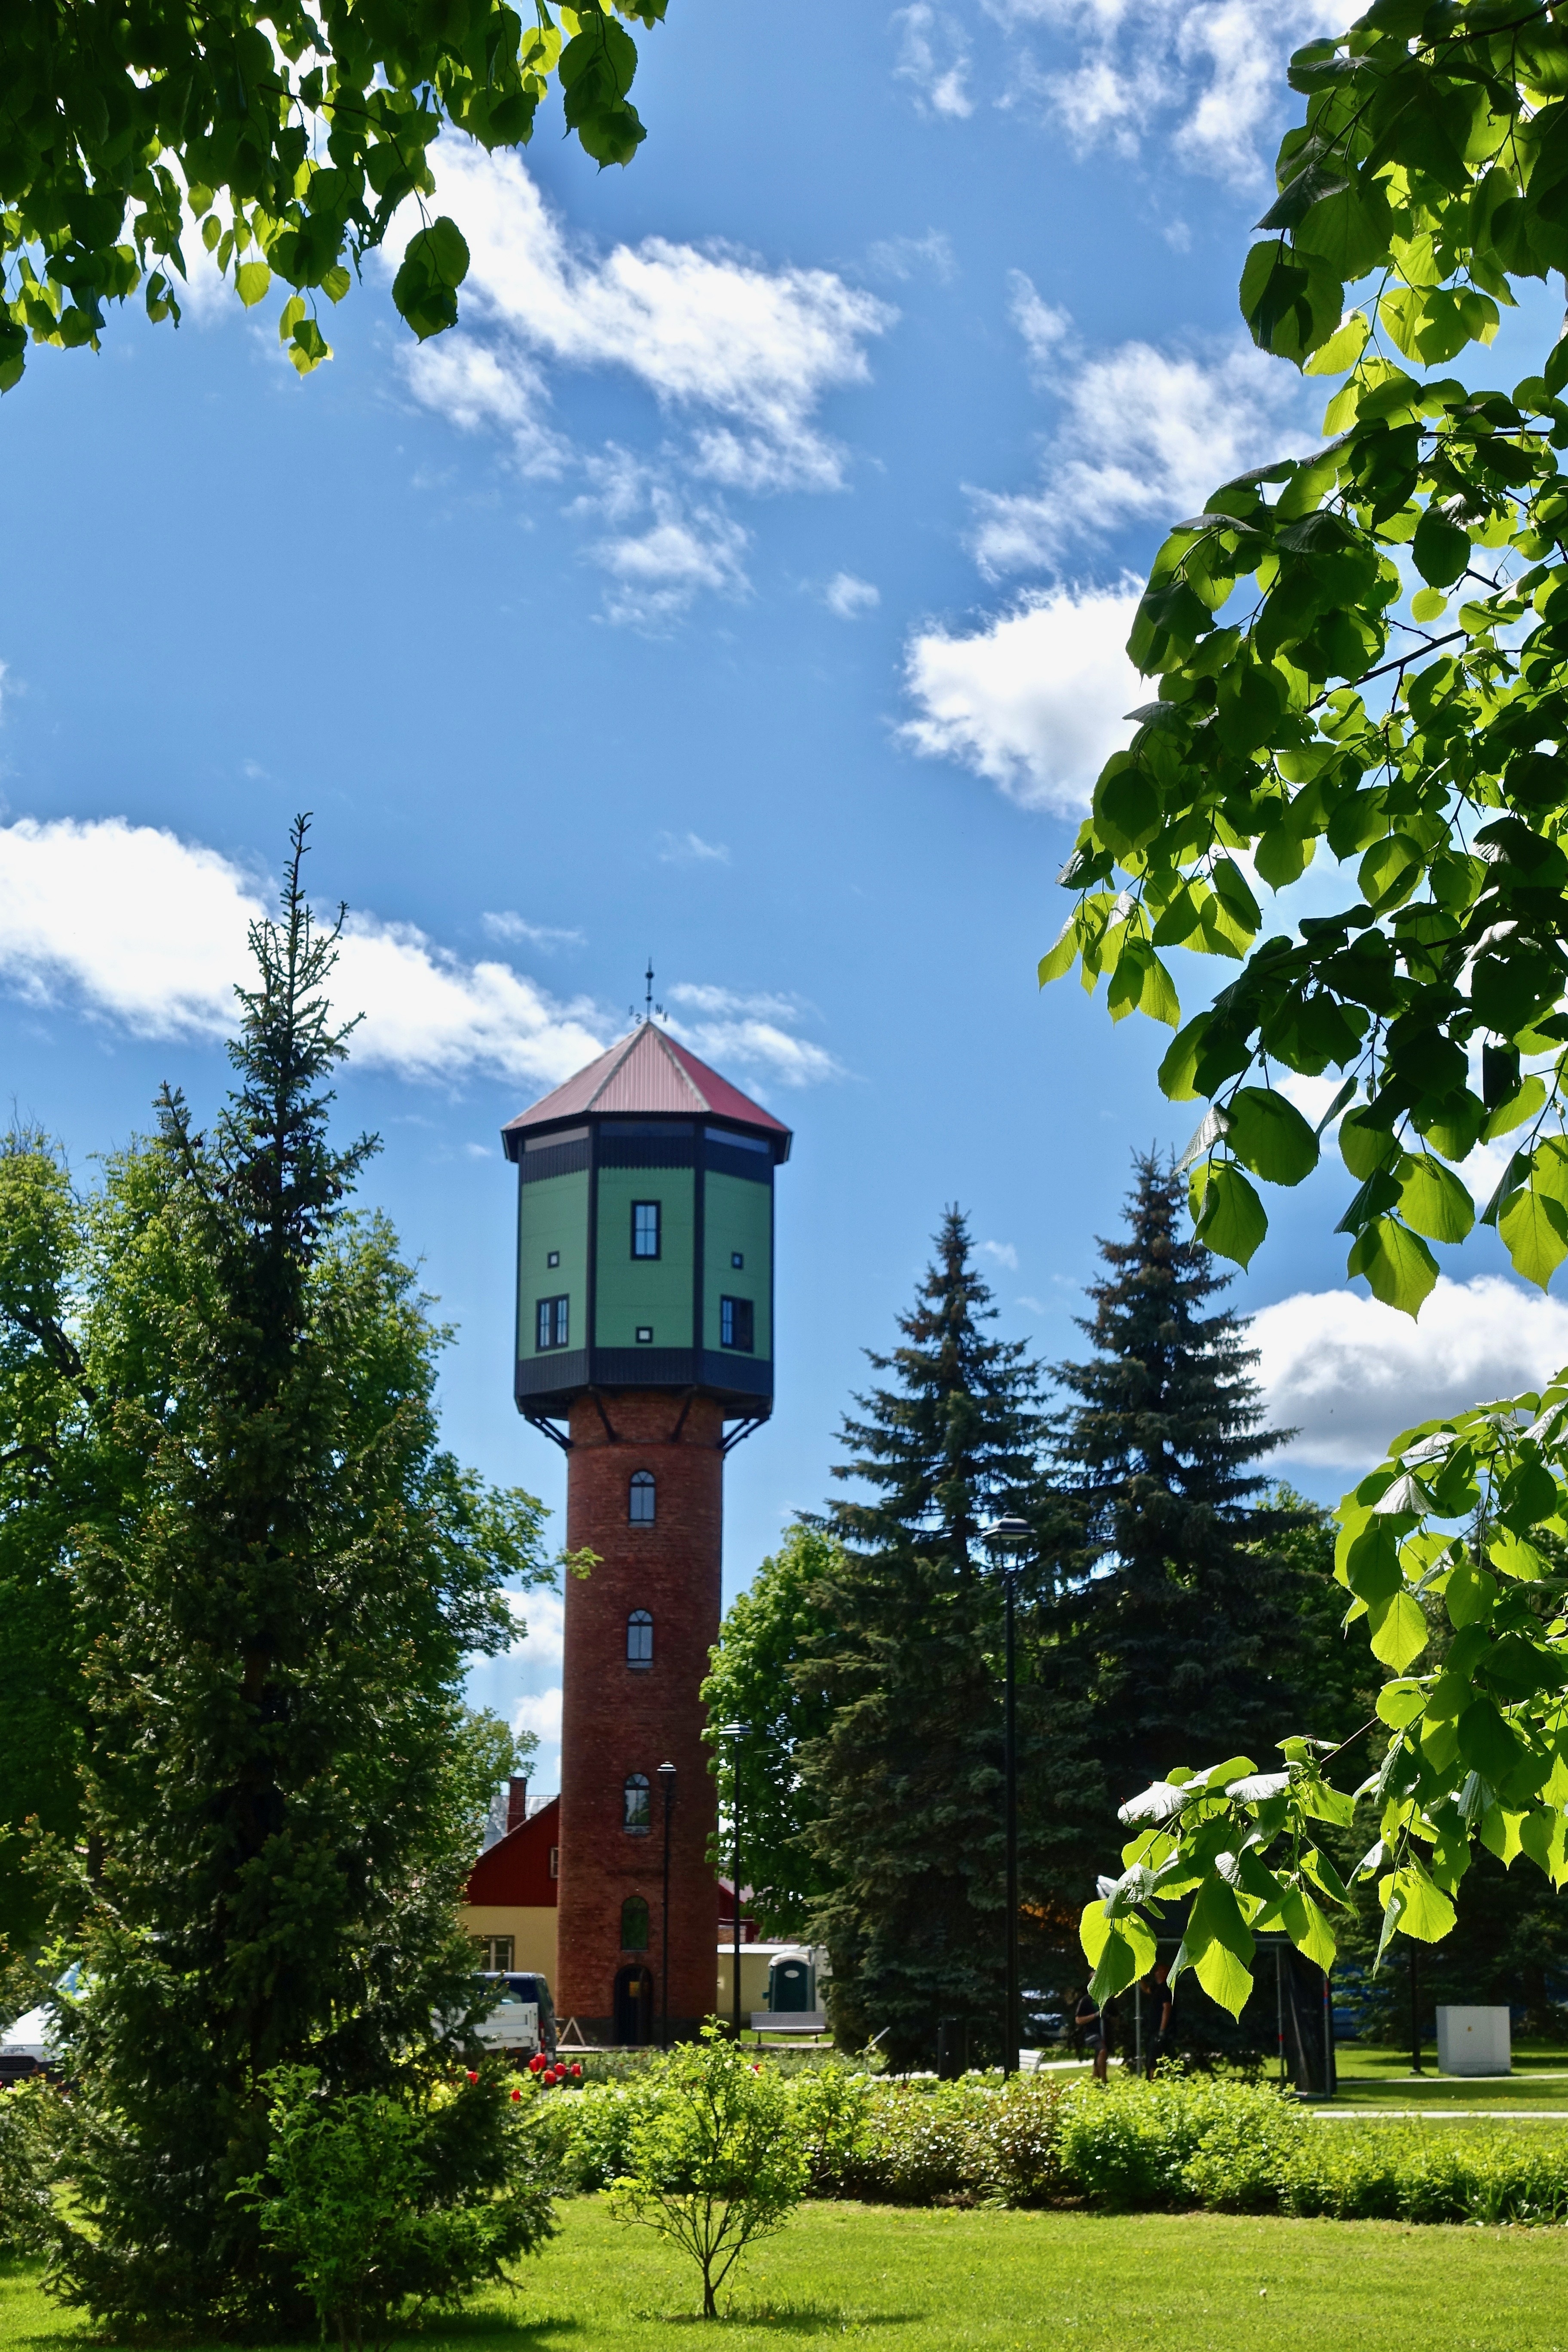
tree, water, architecture, structure, building, green, tower, historic, garden, storage, shrine, rural area, woody plant